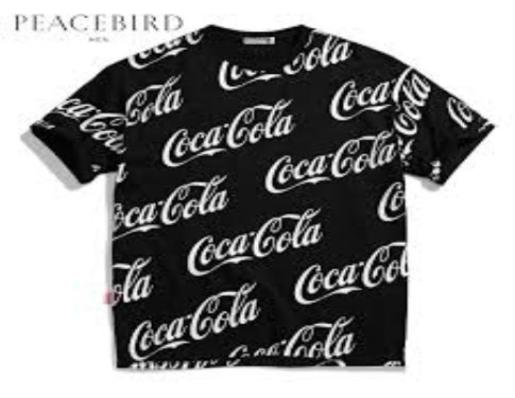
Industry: Clothes